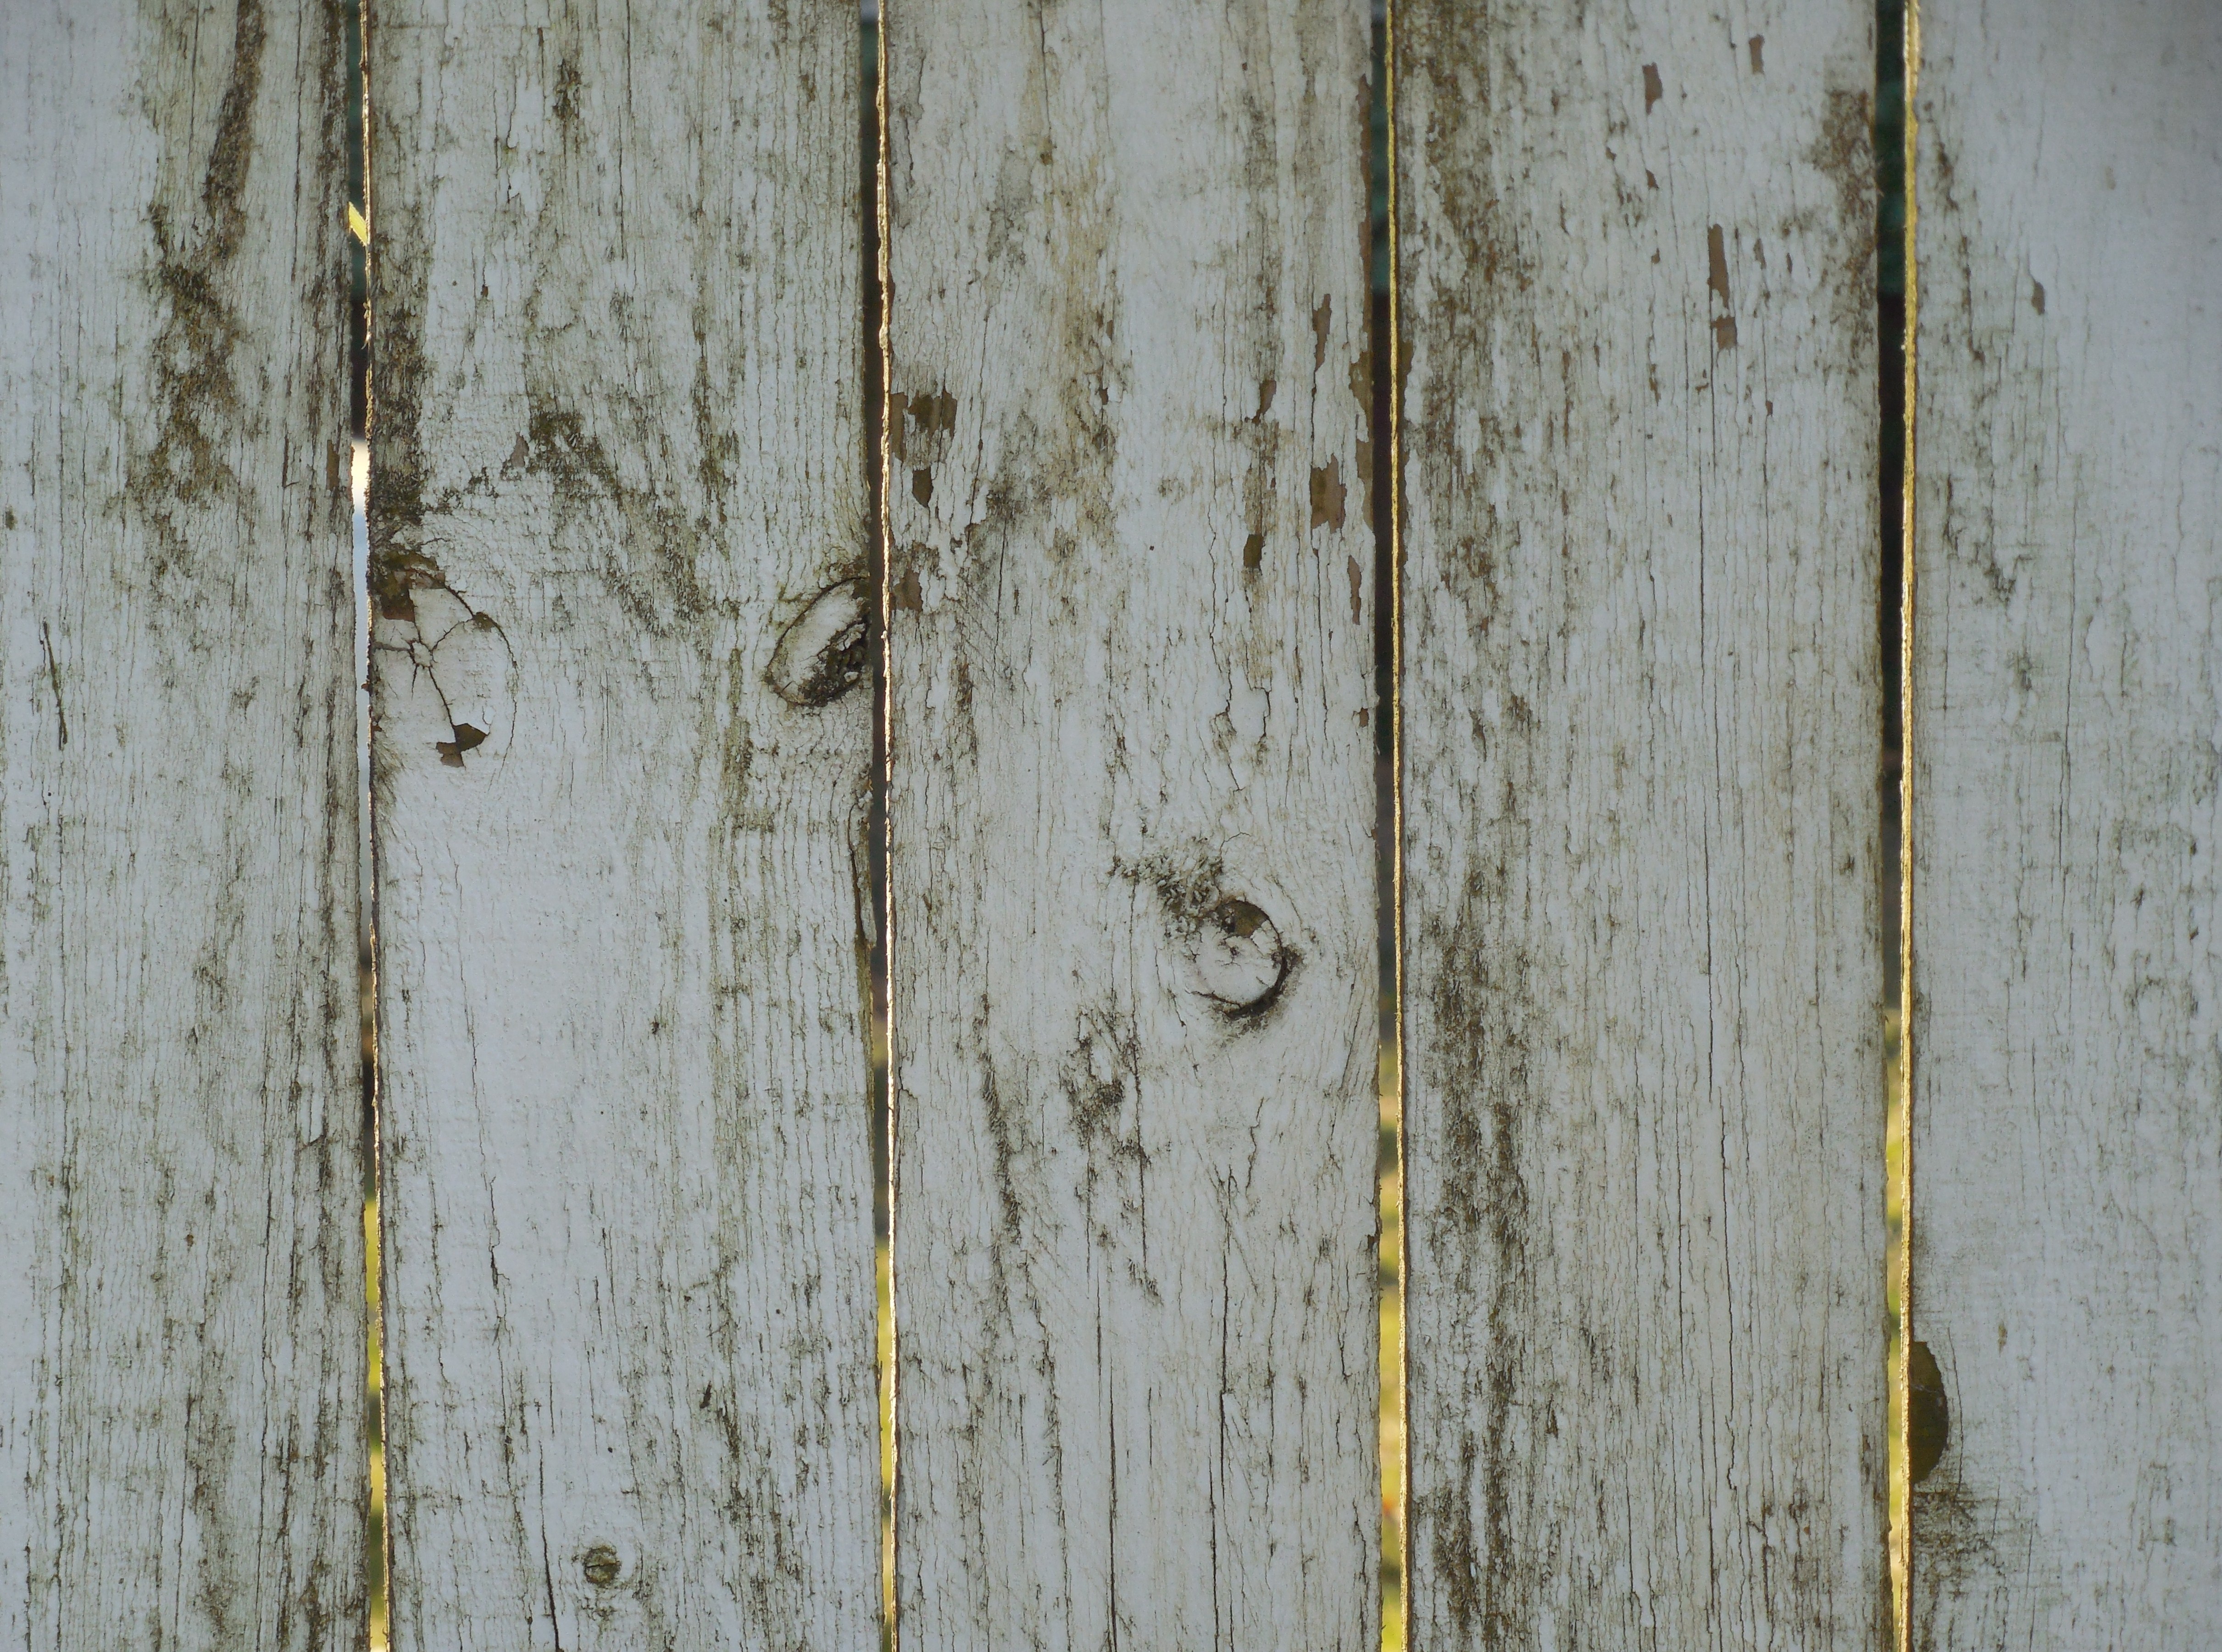
landscape, open, fence, post, wood, vintage, retro, texture, plank, floor, trunk, old, home, wall, rustic, color, soil, dirty, colorful, material, weathered, background, hardwood, wallpaper, privacy, barrier, traditional, panel, aged, moldy, flooring, distressed, man made object, plant stem